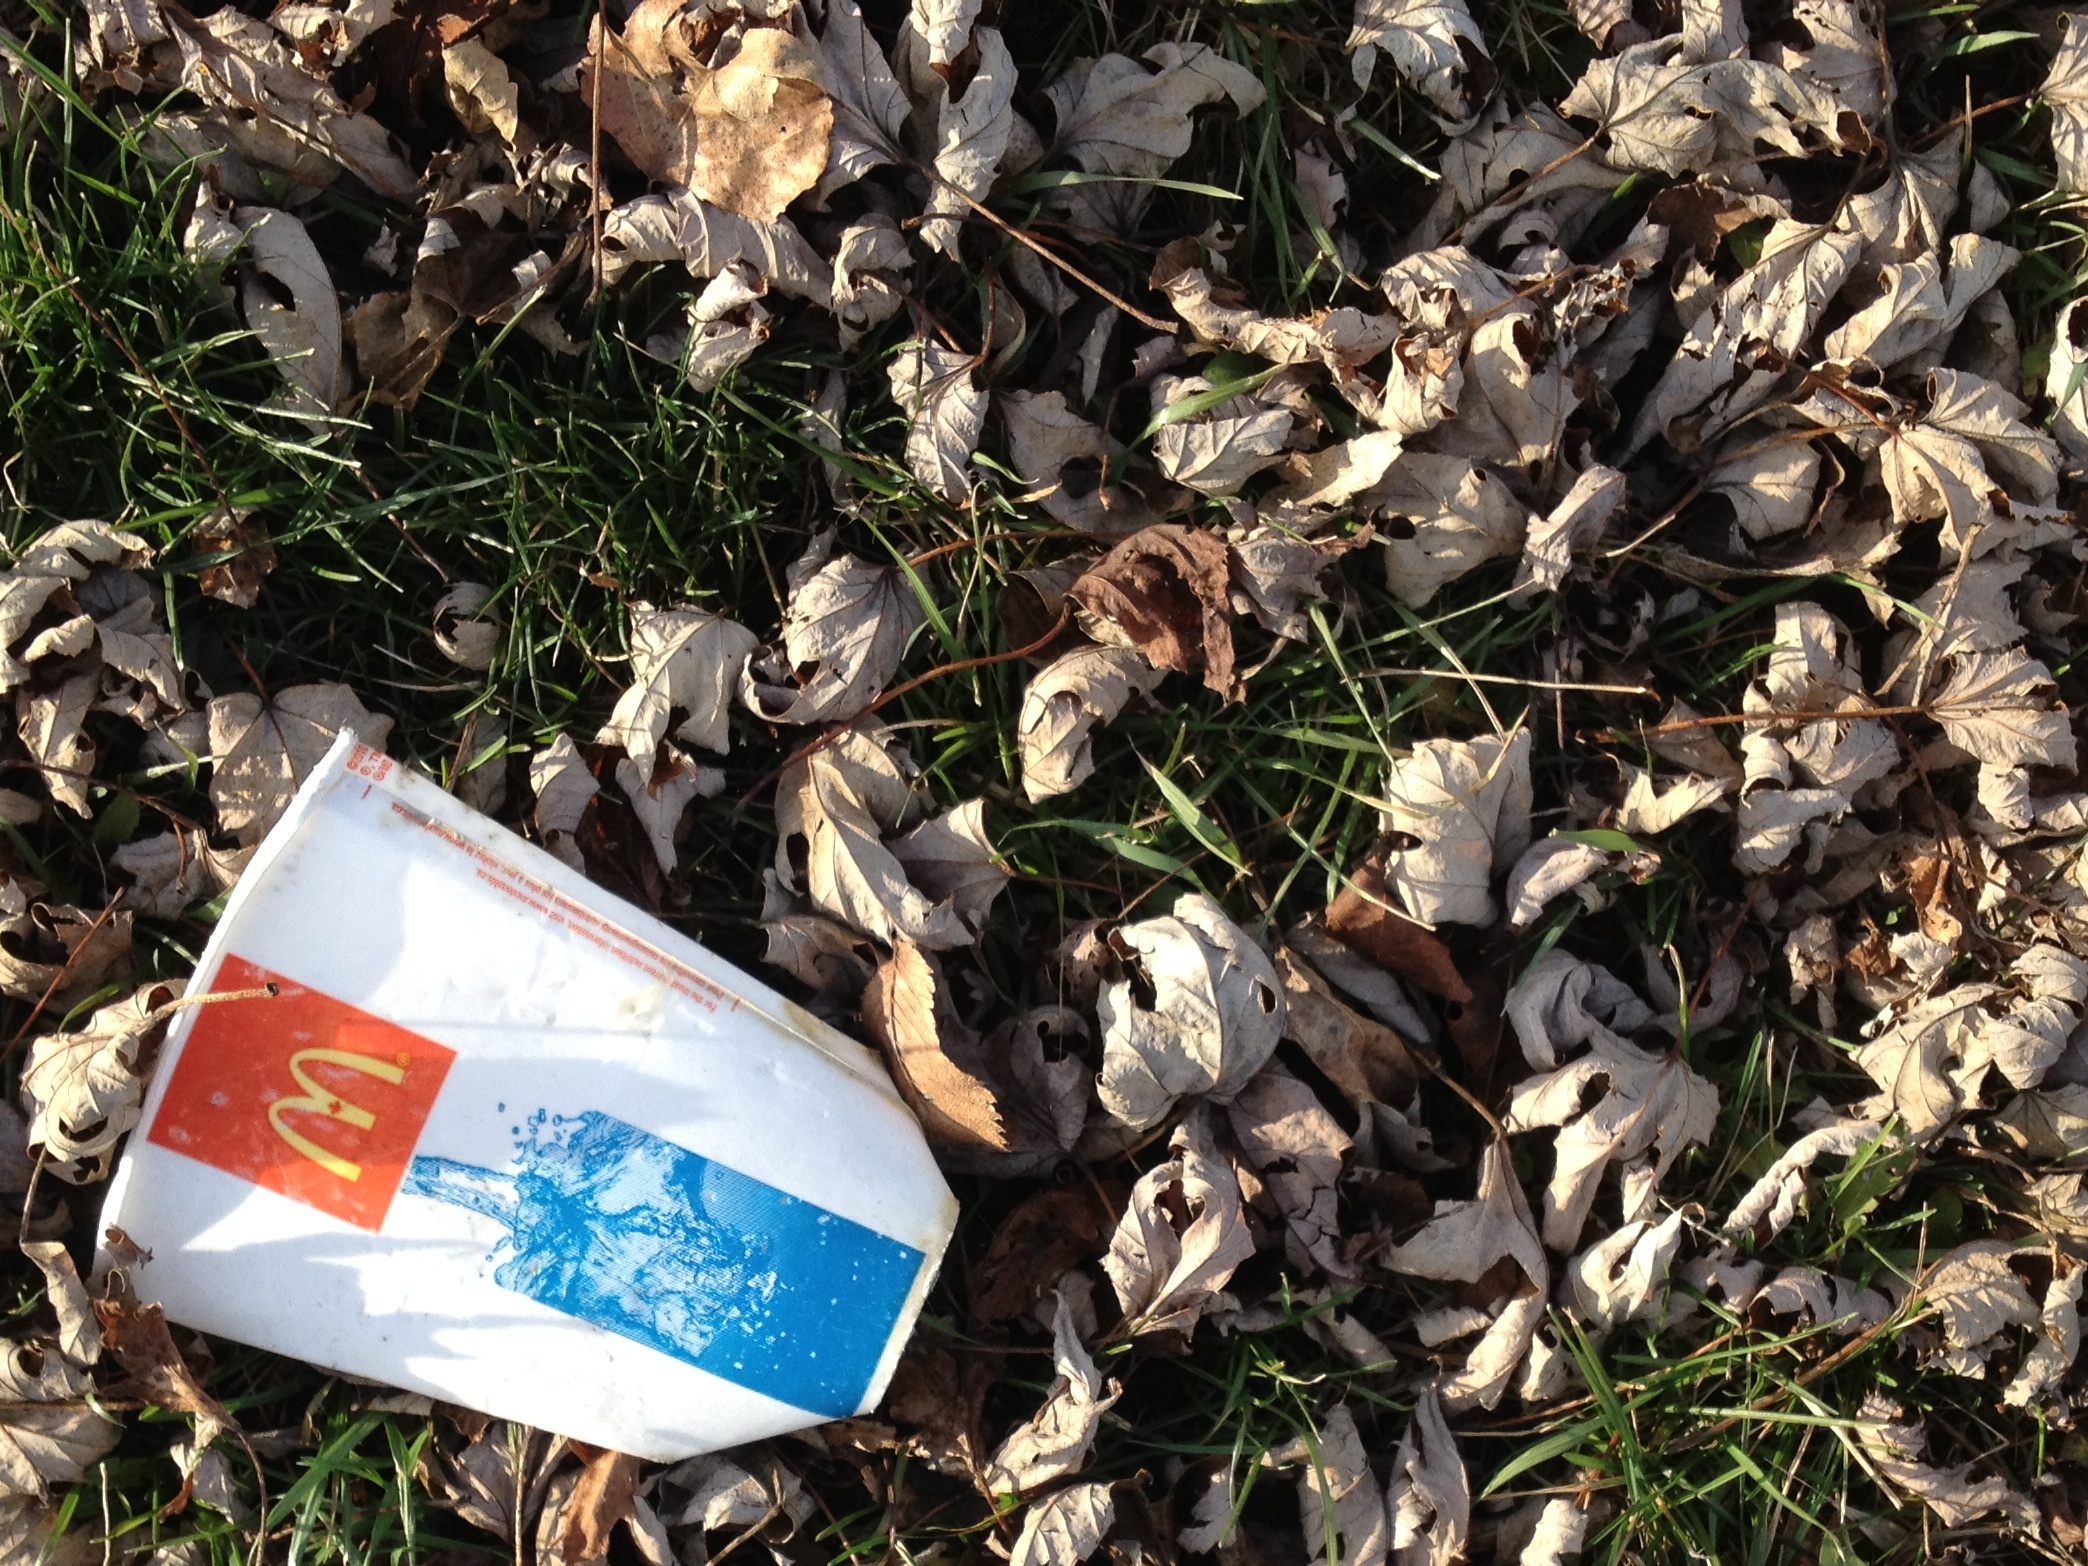
grass, plant, leaf, flower, spring, flora, litter, waste